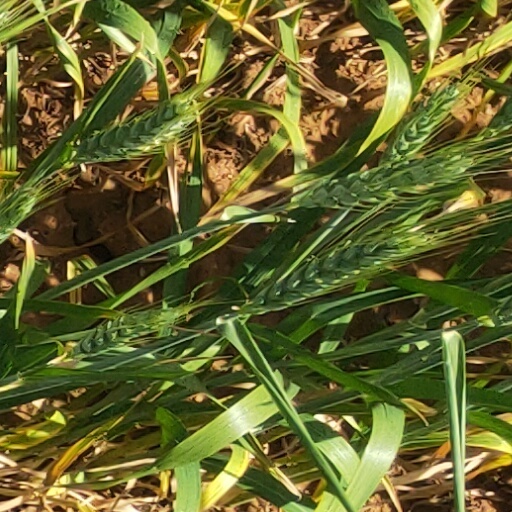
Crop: wheat